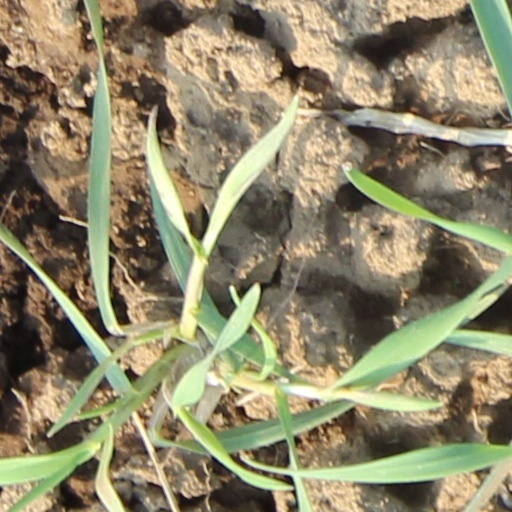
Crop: wheat